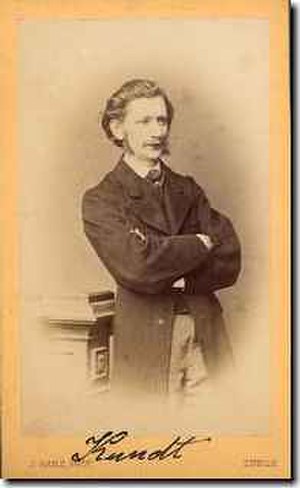
August Kundt
August Adolf Eduard Eberhardt Kundt var en tysk fysiker.